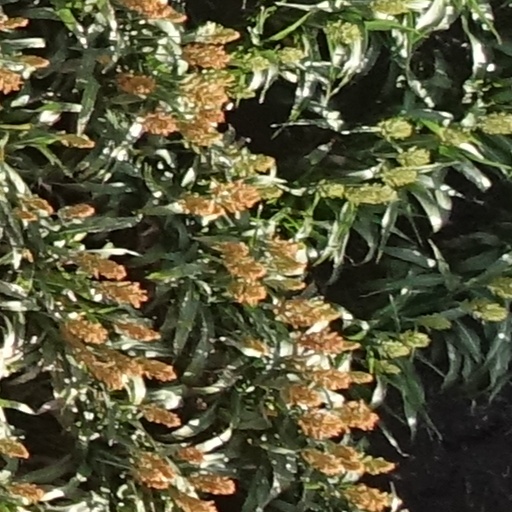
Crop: sorghum